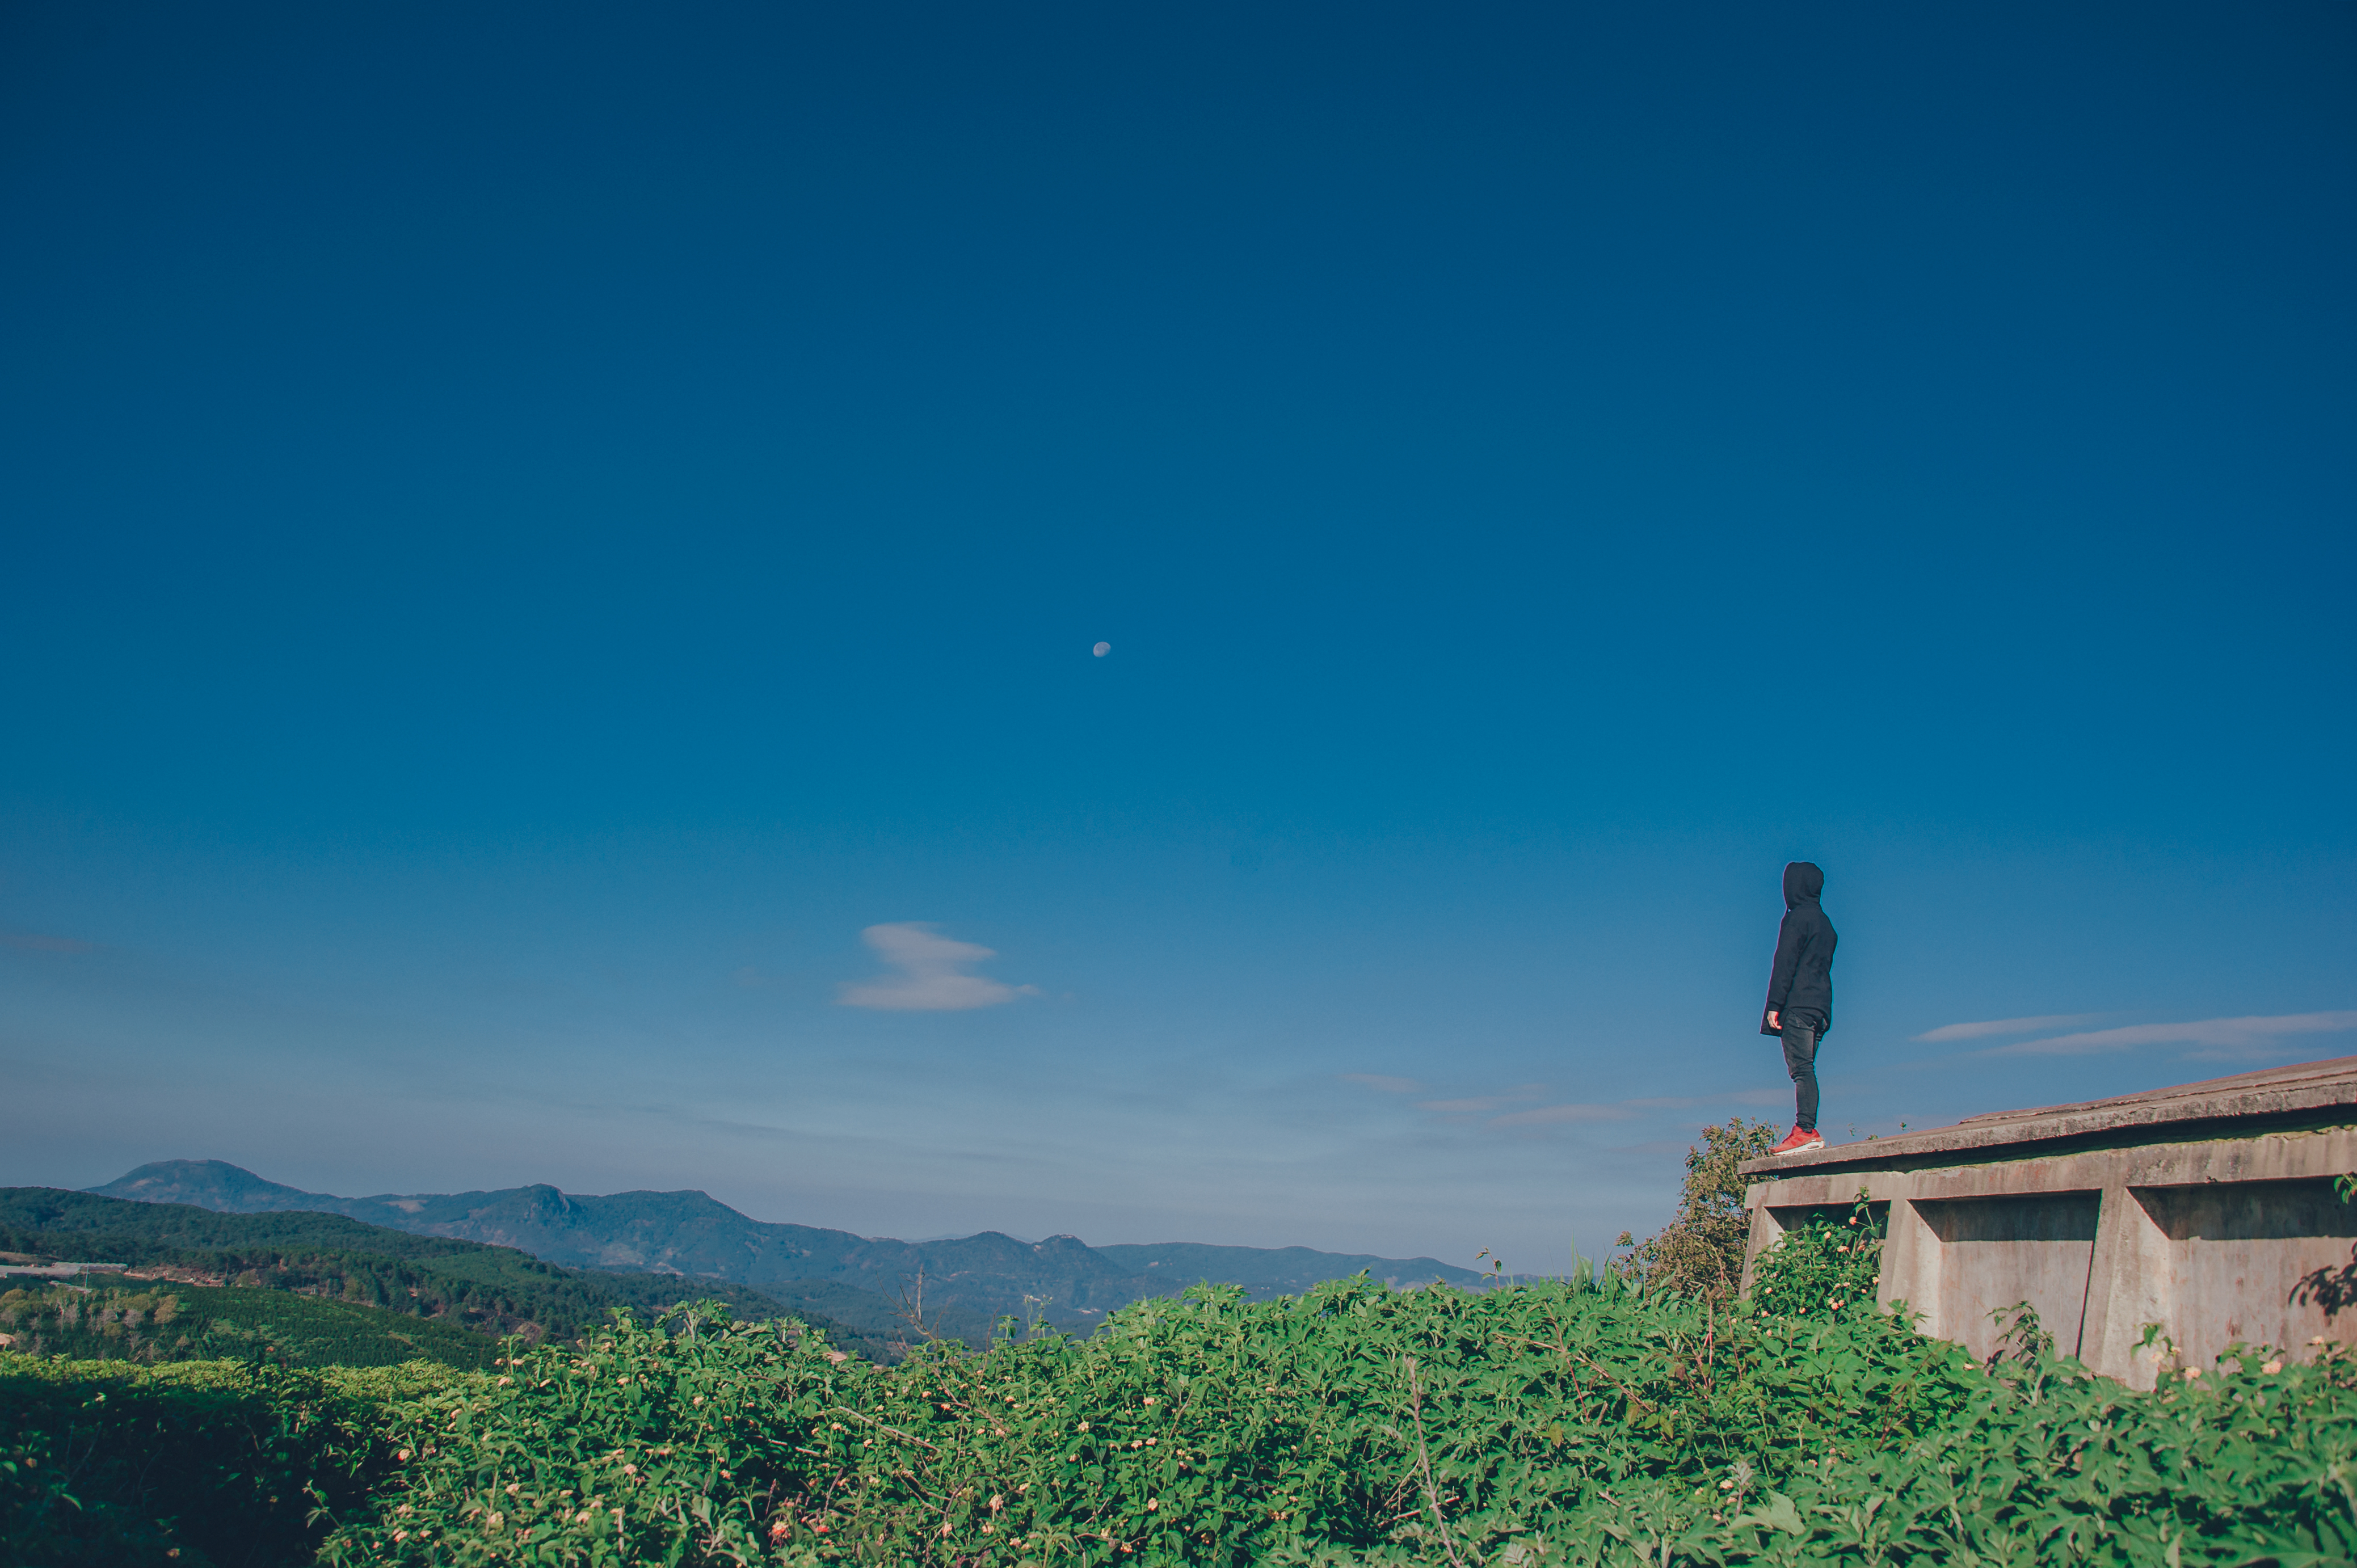
sky, green, tree, horizon, daytime, atmosphere, cloud, atmosphere of earth, field, hill, mountain range, mountain, morning, phenomenon, hill station, rural area, highland, landscape, grass, mount scenery, plain, meadow, plant, meteorological phenomenon